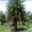
Label: palm_tree